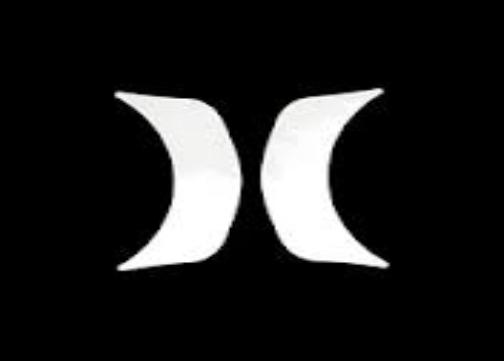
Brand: Hurley-1
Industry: Clothes